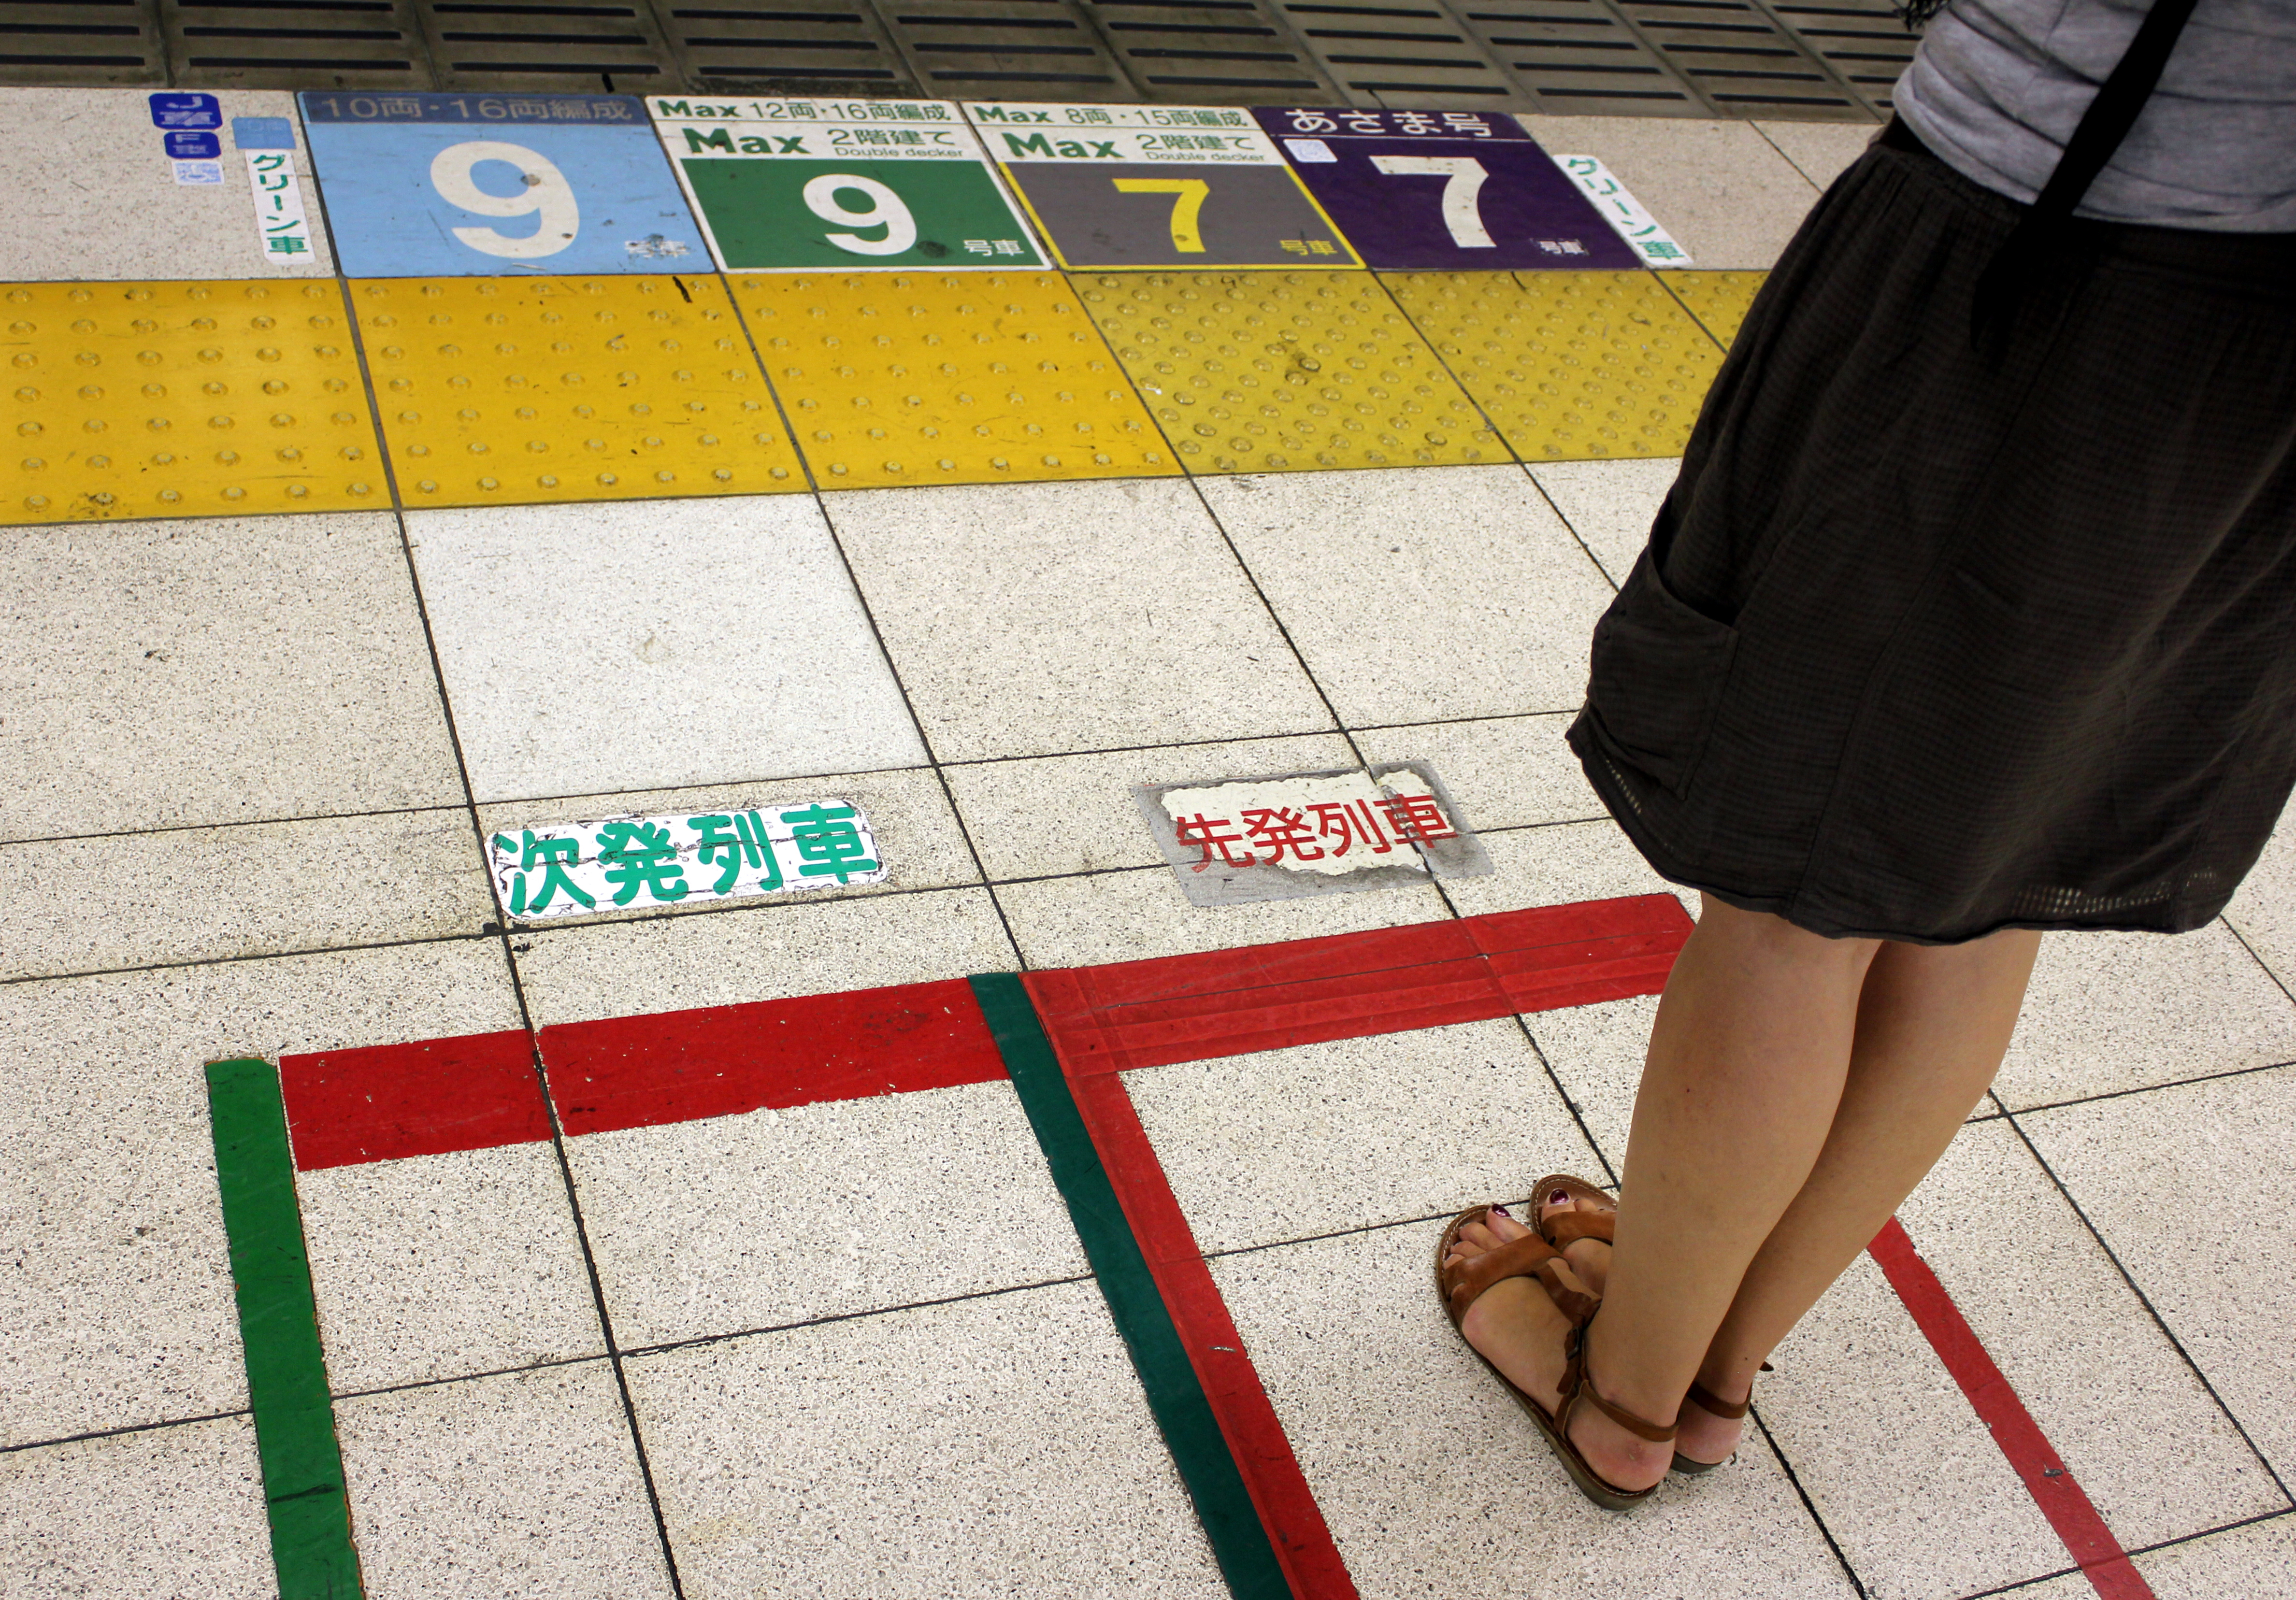
feet, train, travel, transport, red, color, station, asia, japan, creativecommons, cc0, japon, publicdomain, tokyo, nocopyright, 2d, carloszgz, cmstoolsphotoring, freeculturalworks, openlicense, freepictures, honshu, copyleft, norightsreserved, kanto, shape, tohokushinkansen, uenostation, flooring